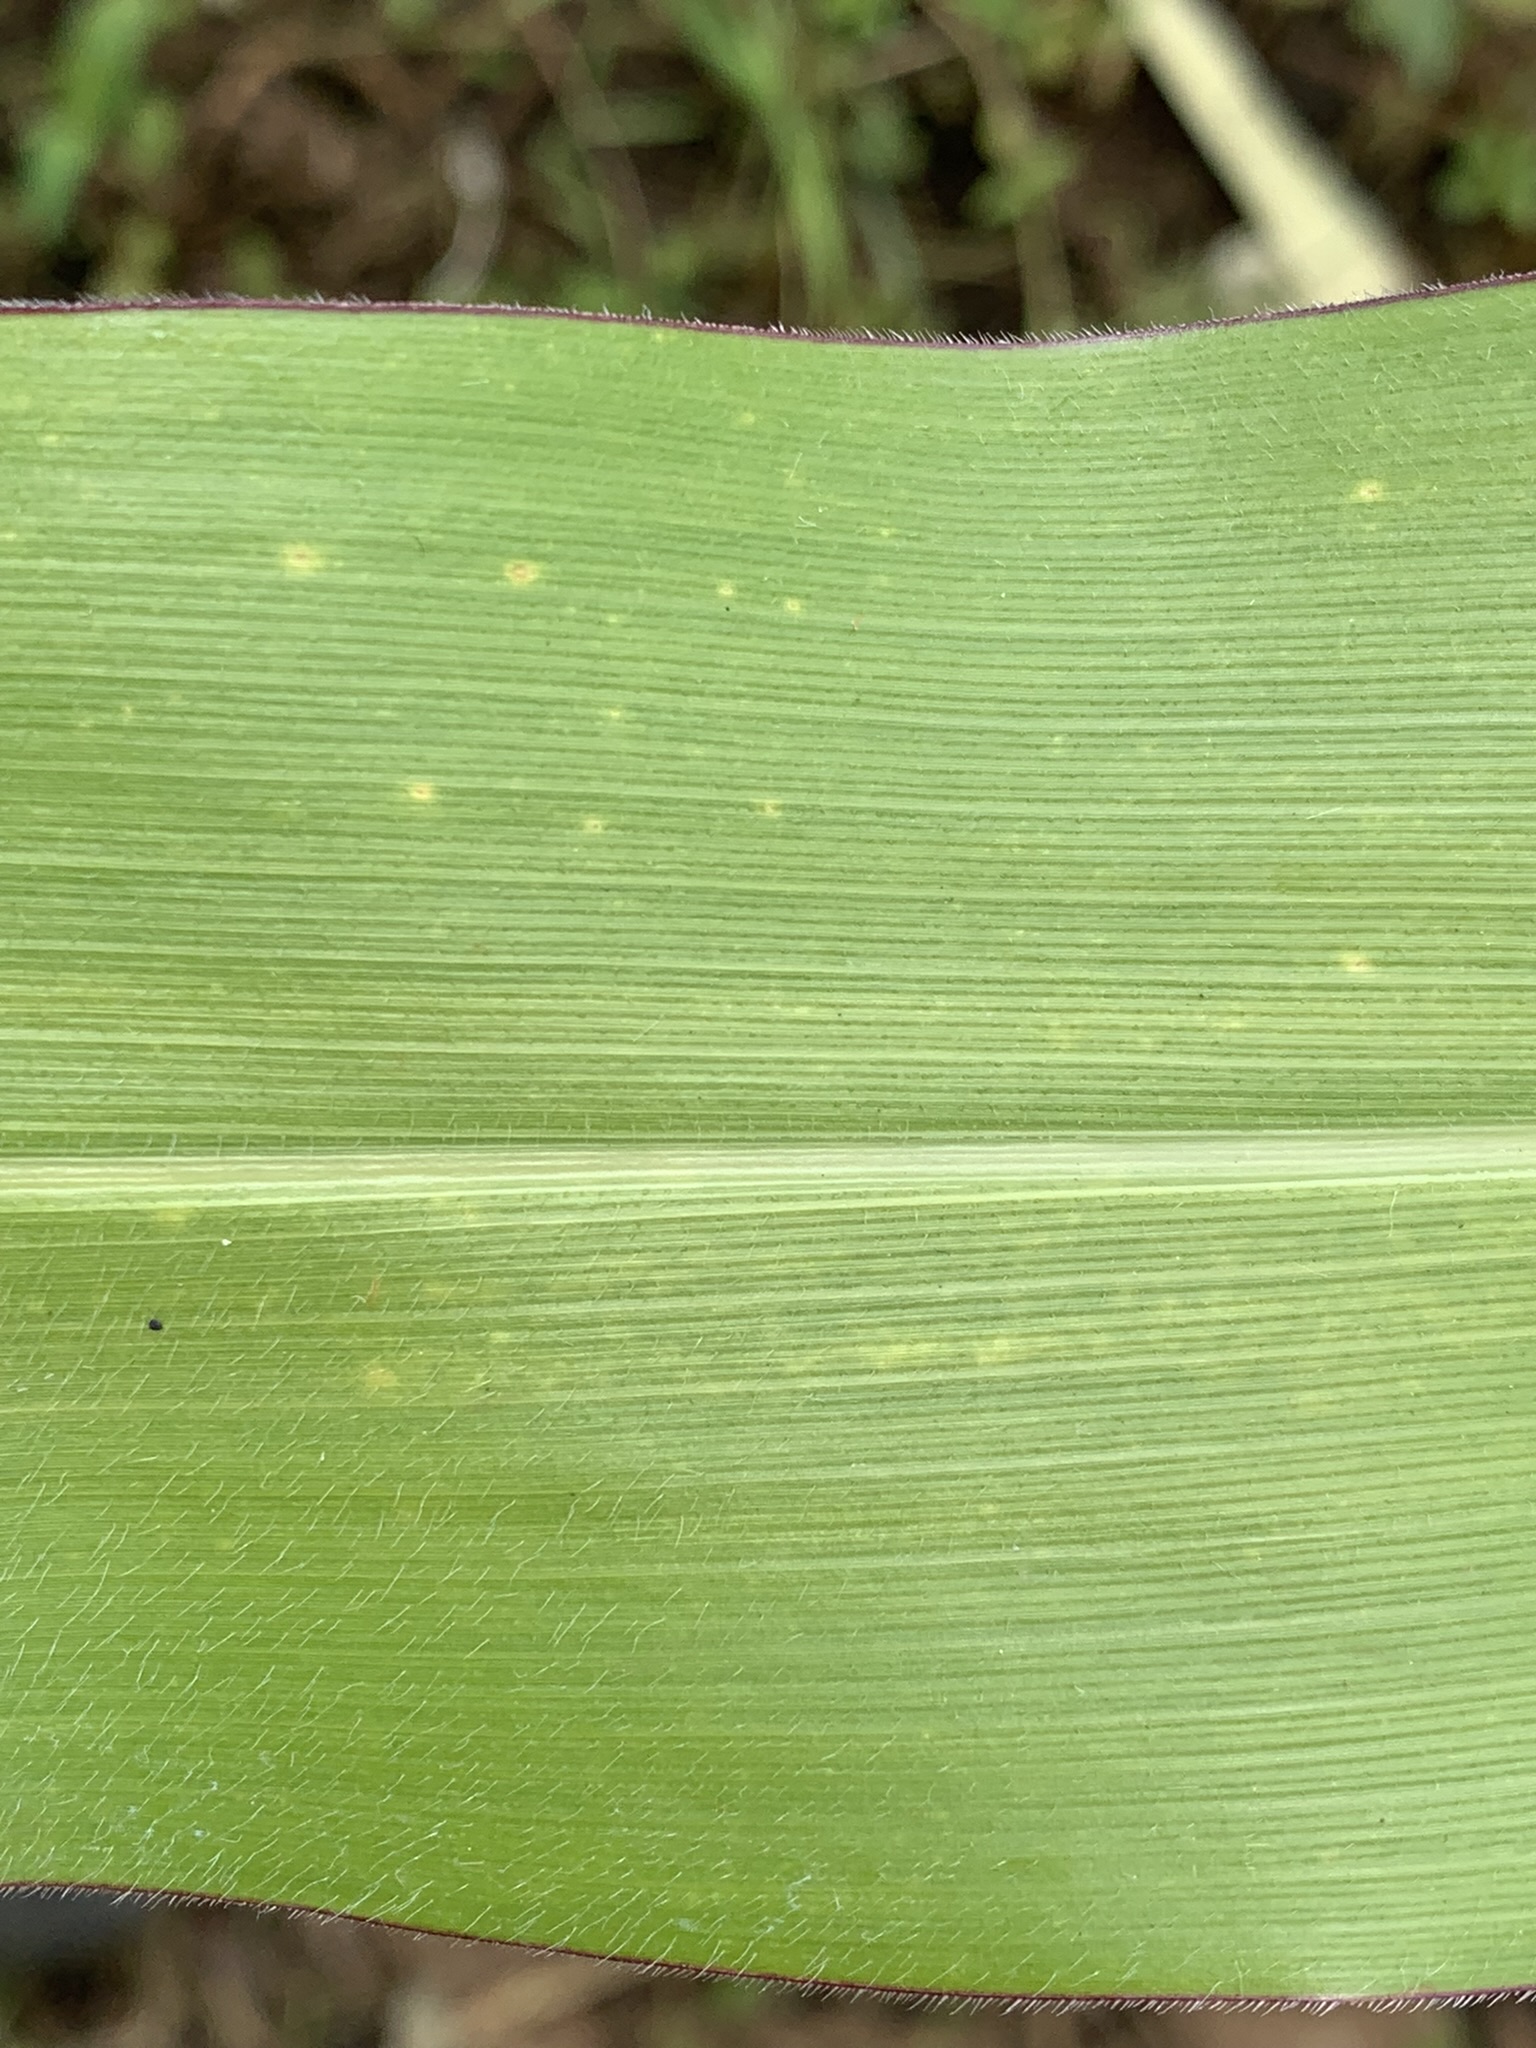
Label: Healthy